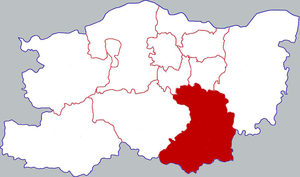
Xinzheng est une ville de la province du Henan en Chine. C'est une ville-district placée sous la juridiction administrative de la ville-préfecture de Zhengzhou.